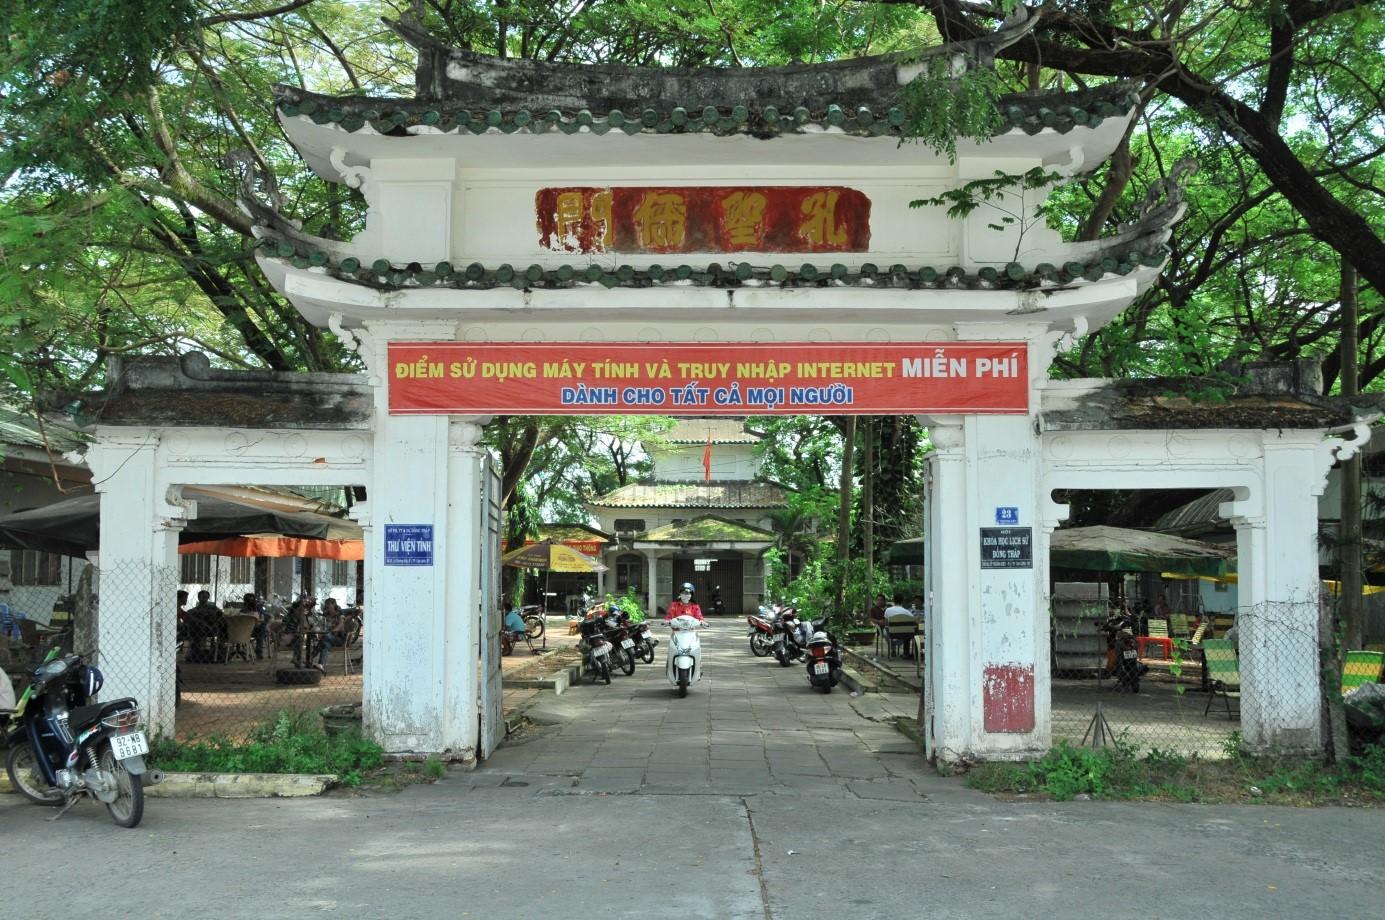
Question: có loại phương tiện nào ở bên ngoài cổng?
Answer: một chiếc xe máy